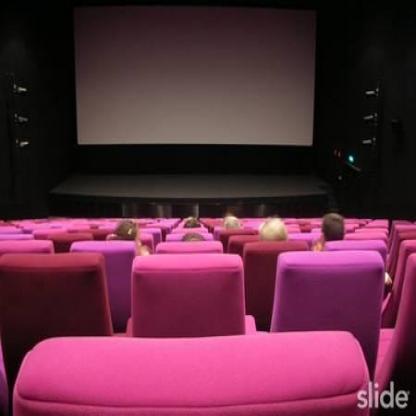
Scene: Indoor